Vivek Chibber

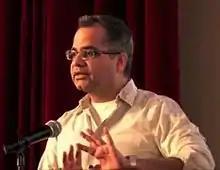
Chibber at the 2015 Subversive Film Festival in Zagreb, Croatia

Vivek Aslam Chibber (born 1965) is an American academic, social theorist, editor, and professor of sociology at New York University, who has published widely on development, social theory, and politics. Chibber is the author of three books, "The Class Matrix: Social Theory after the Cultural Turn" (Harvard, 2022), "Postcolonial Theory and the Specter of Capital" (Verso, 2013) and "Locked in Place: State-Building and Late Industrialization in India" (Princeton, 2003).